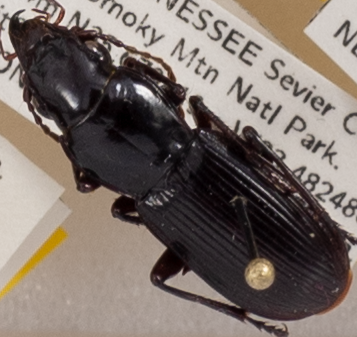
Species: Pterostichus acutipes acutipes
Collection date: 2021-09-14
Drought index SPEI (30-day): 1.442
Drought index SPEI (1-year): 1.28
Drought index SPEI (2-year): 2.09